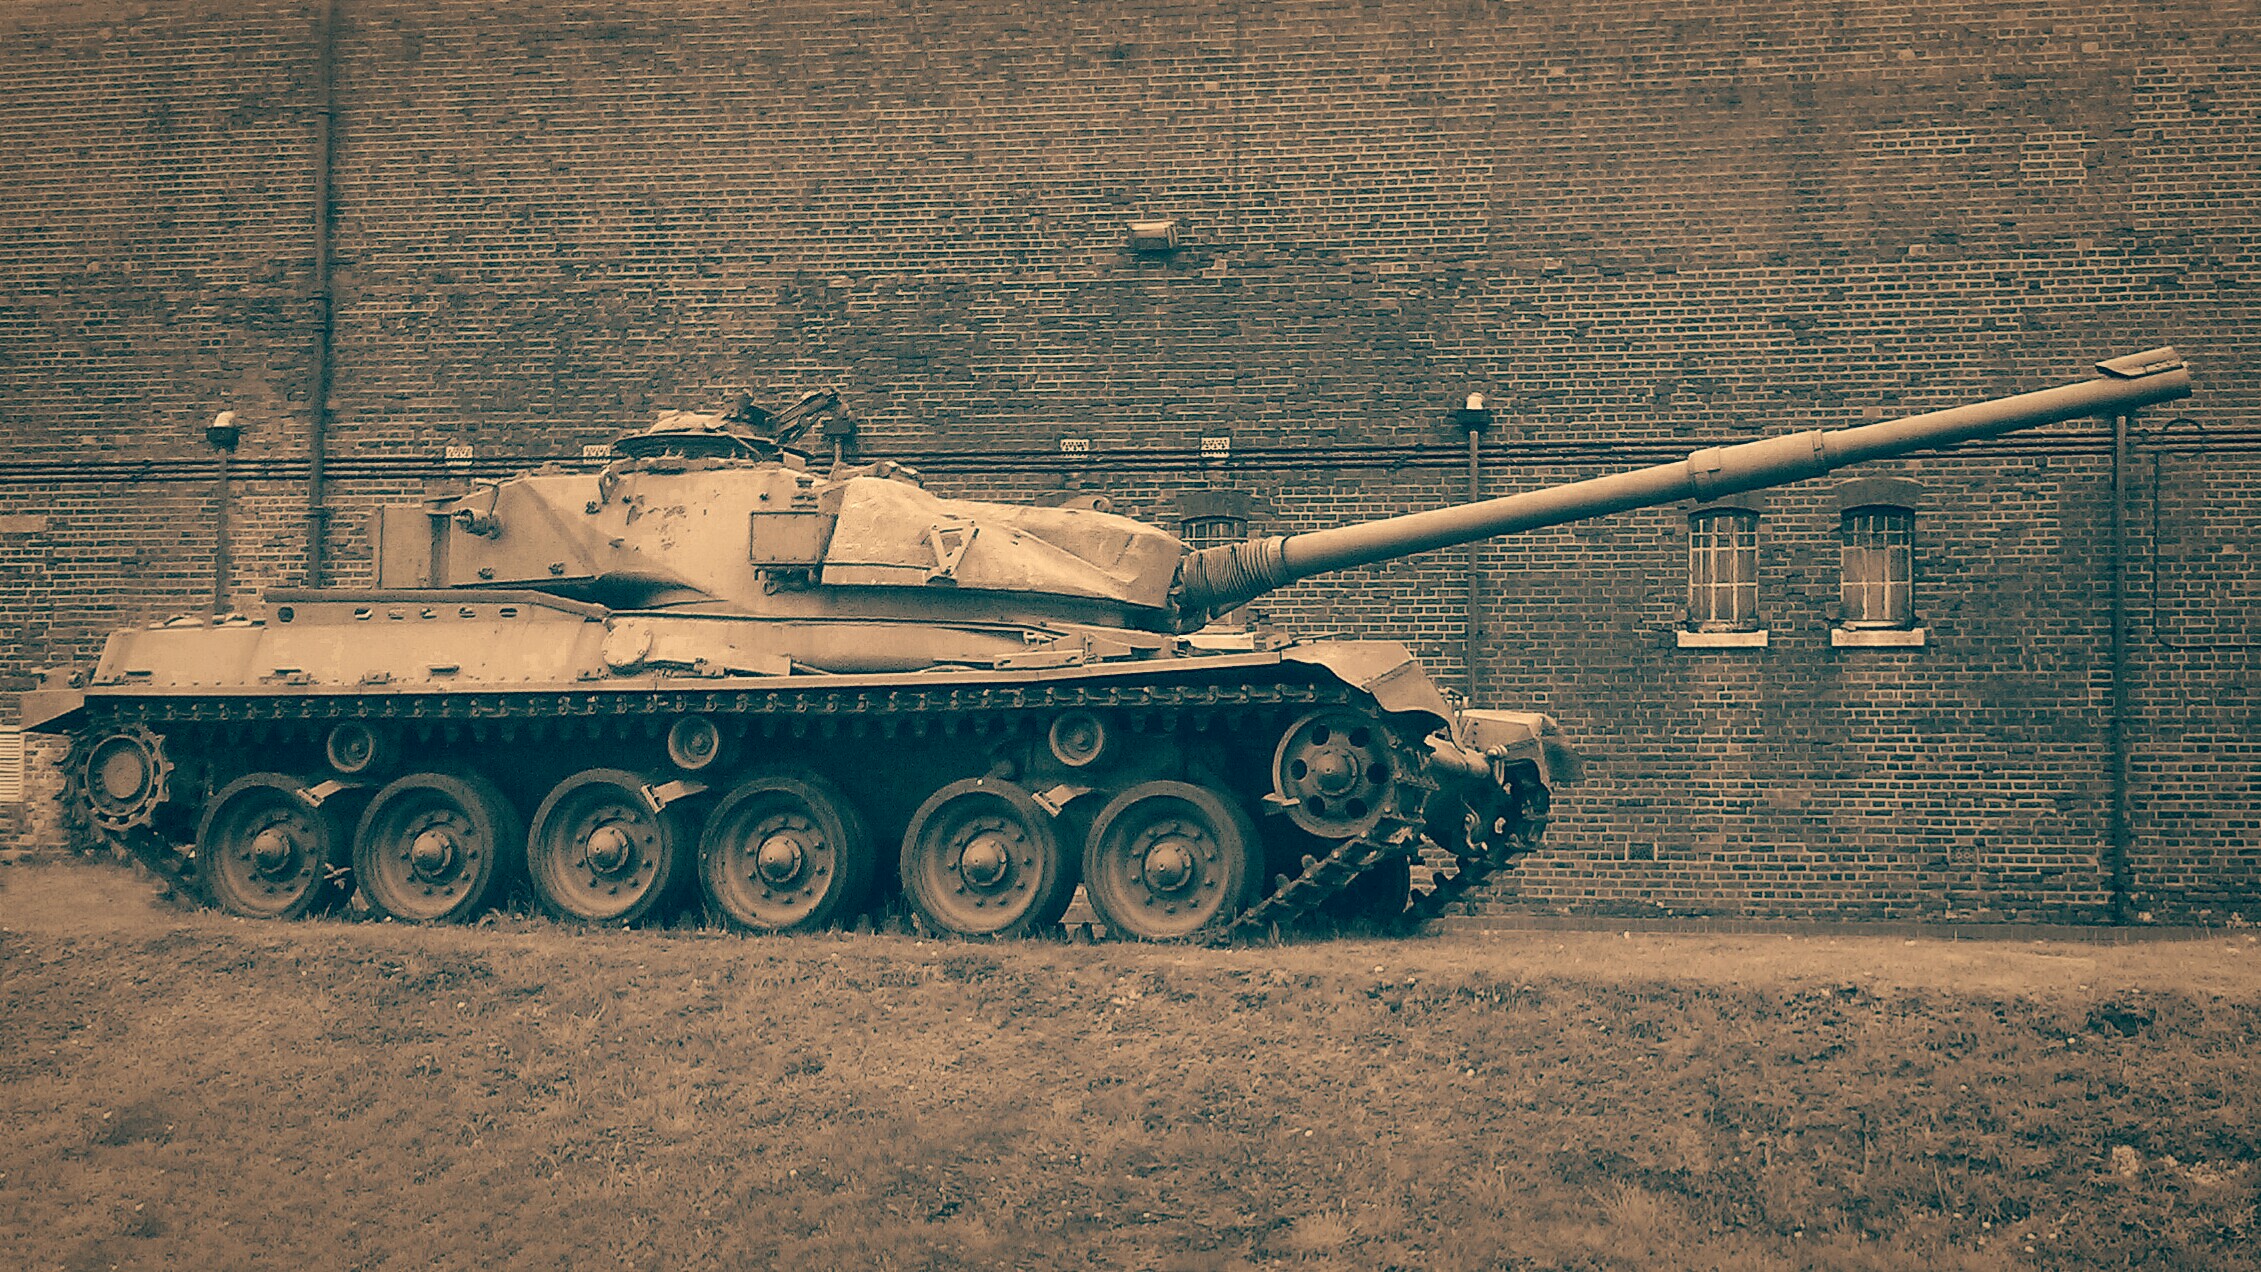
hill, window, wall, military, vehicle, brick, weapon, tracks, sepia, battle, display, gun, fort, tank, portsmouth, southwick, chieftain, portsdown, battletank, fortsouthwick, combat vehicle, self propelled artillery